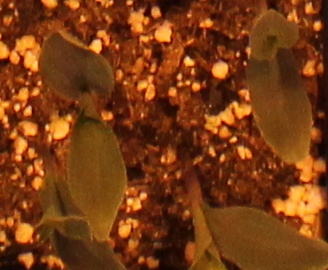
Label: Corn